Giengen

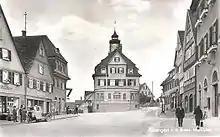
The "Marktplatz"

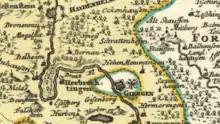
Giengen on an 18th century map

Like almost all the other Imperial Cities, Giengen was profoundly transformed by the Protestant Reformation, which made its way into the city-states before it did into the secular and ecclesiastical principalities of the Empire.